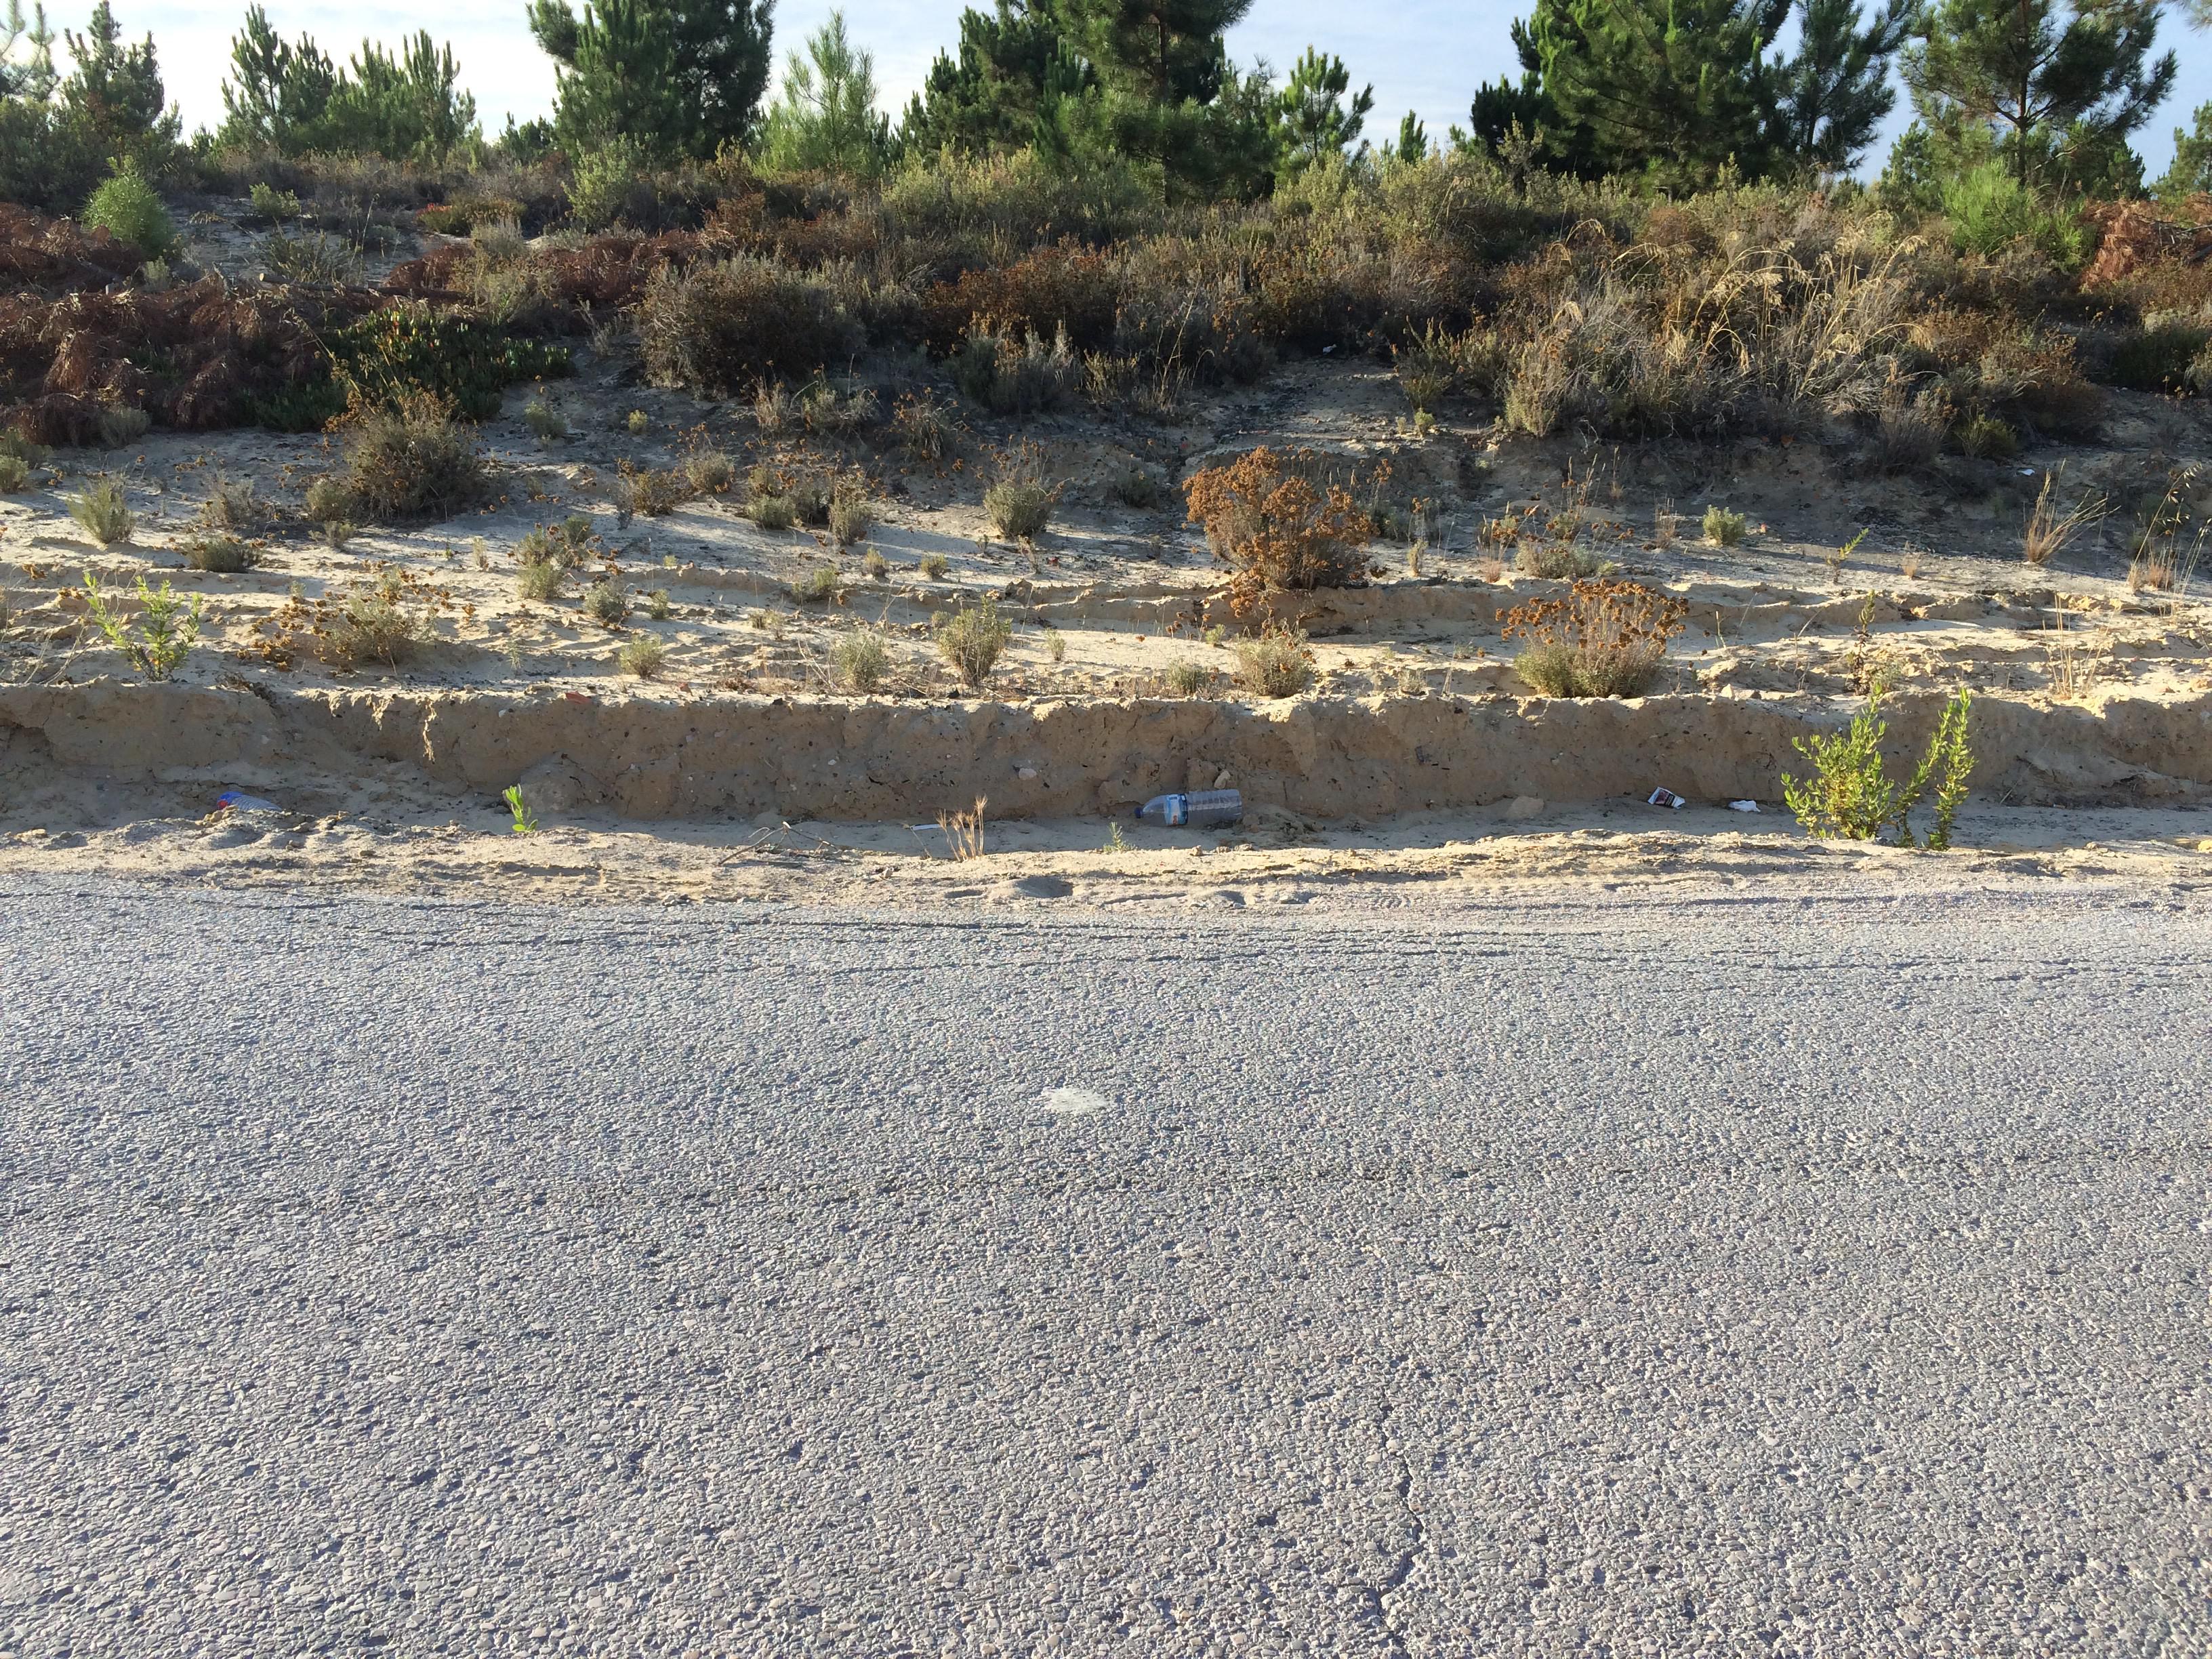
Object: Clear plastic bottle (Bottle)

Object: Clear plastic bottle (Bottle)

Object: Other plastic wrapper (Plastic bag & wrapper)

Object: Unlabeled litter (Unlabeled litter)